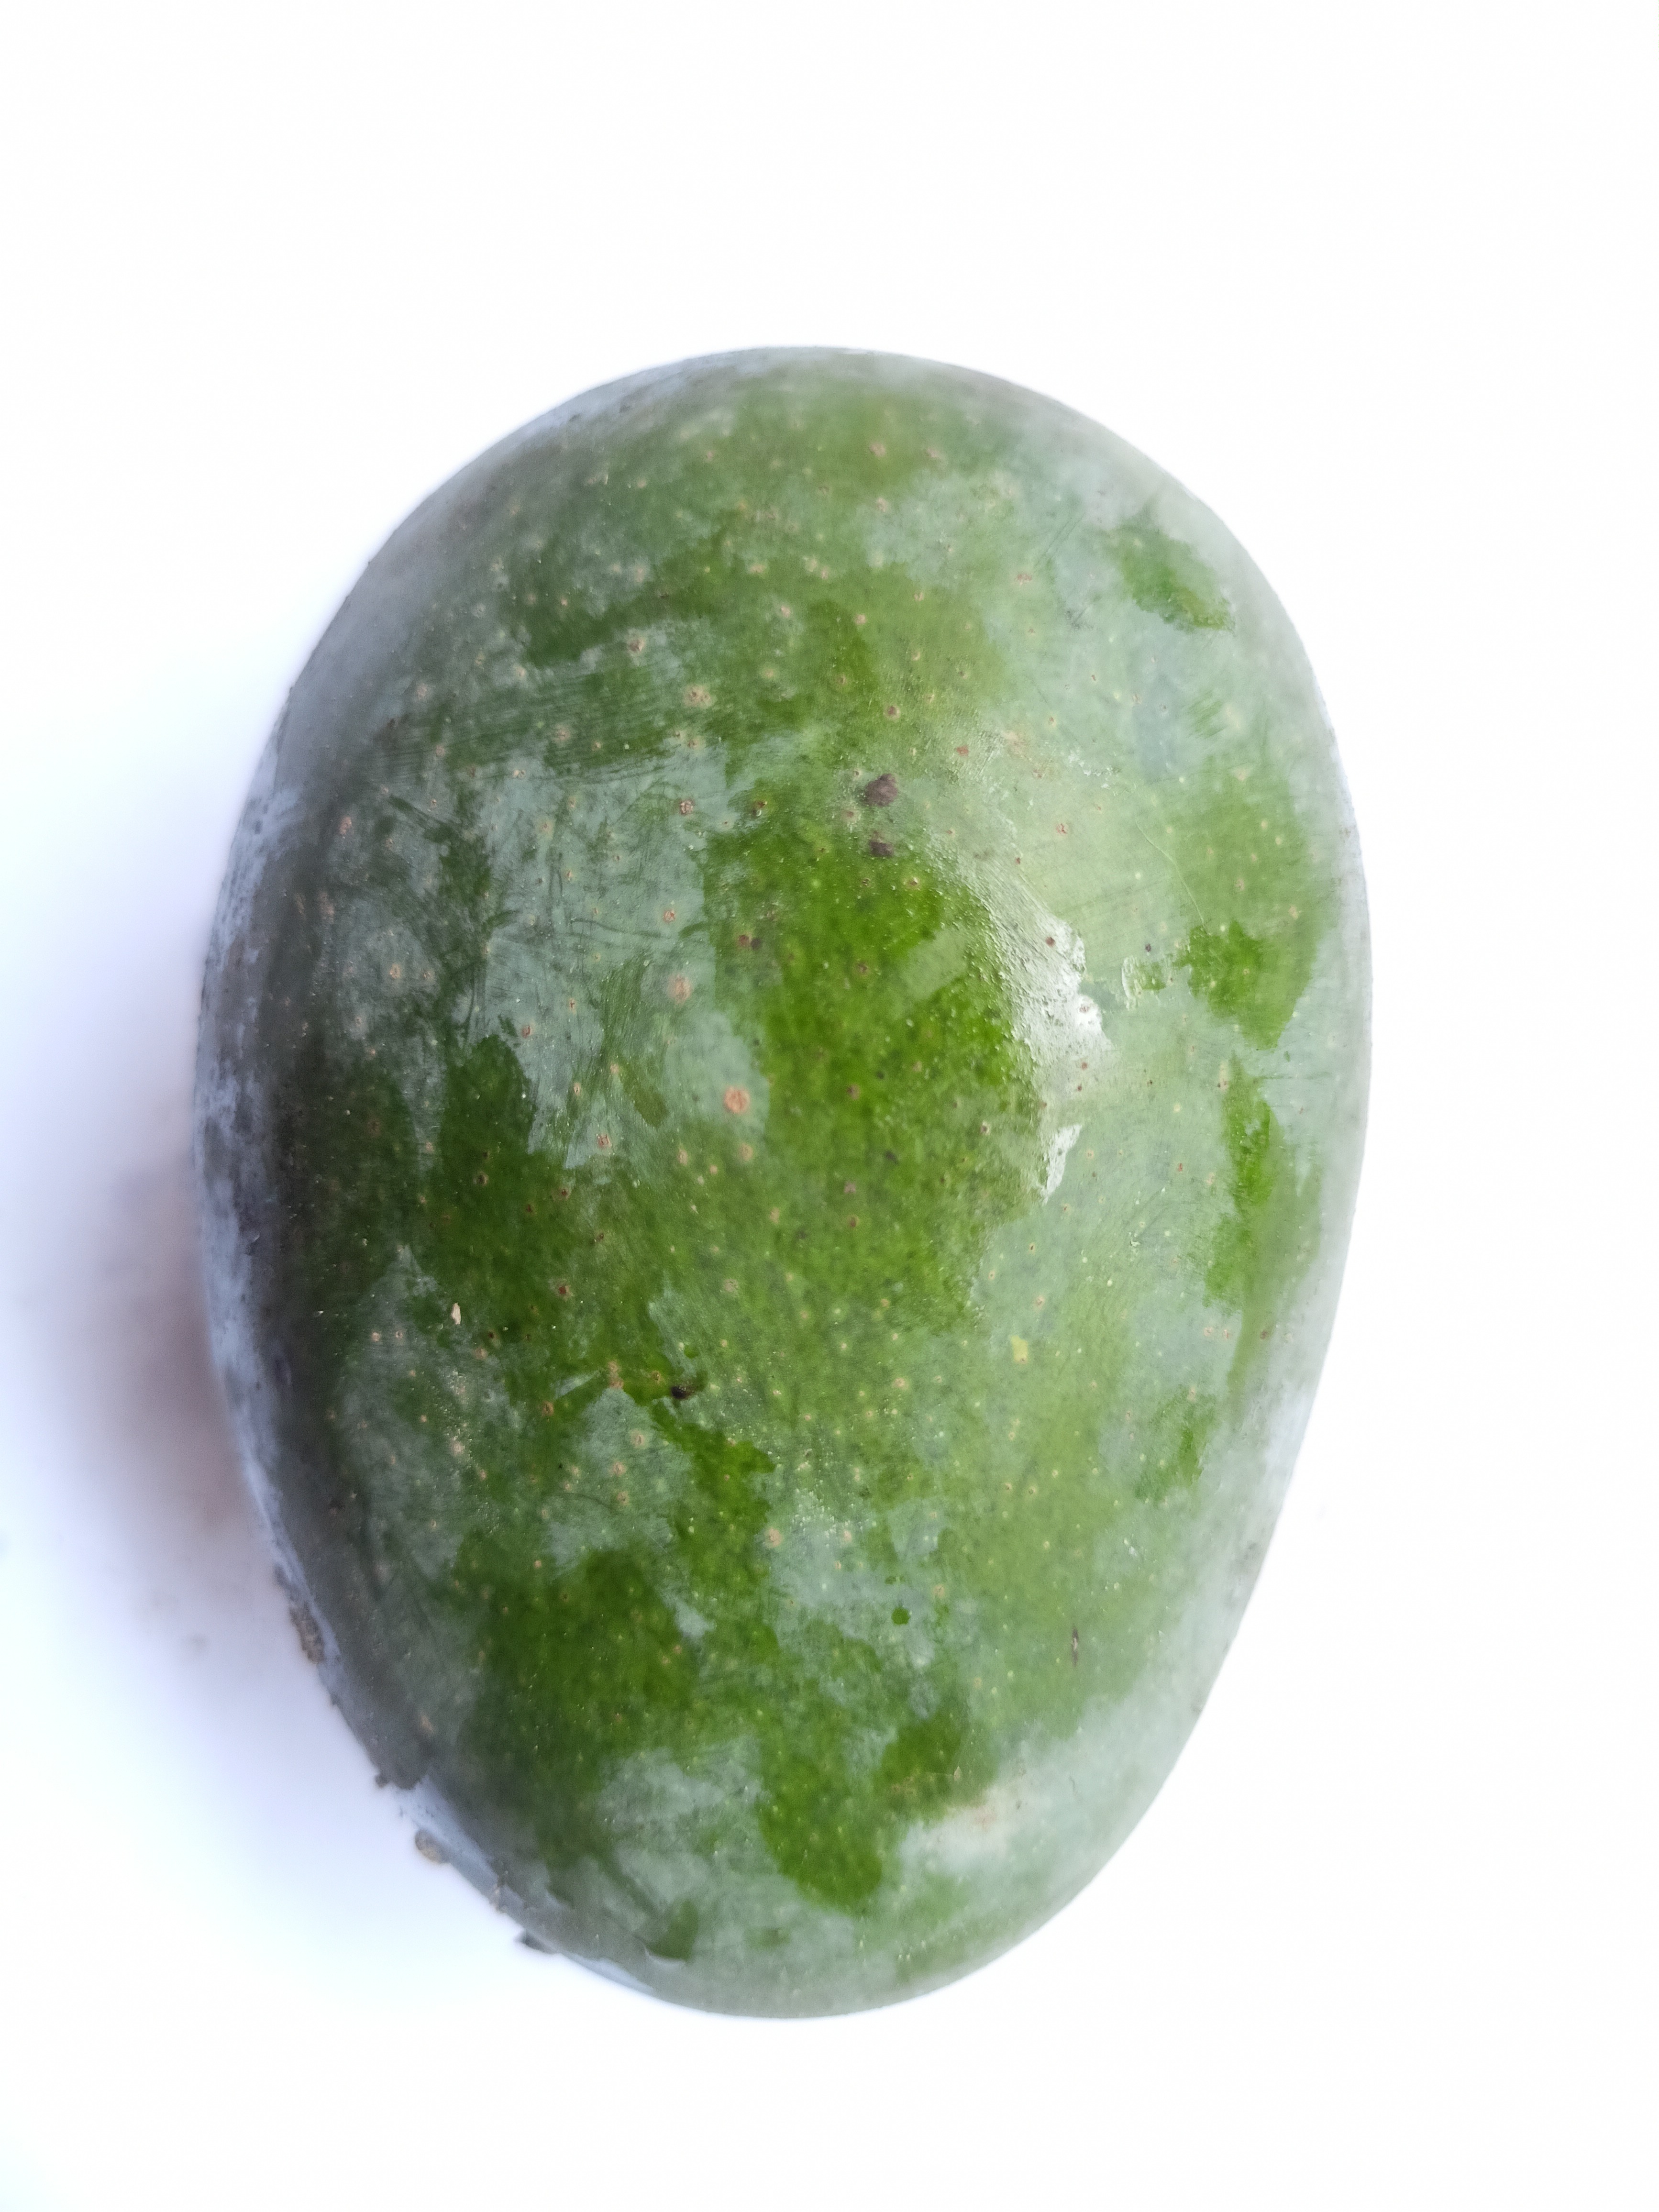
Mango variety: Khrishapat